Humanum genus

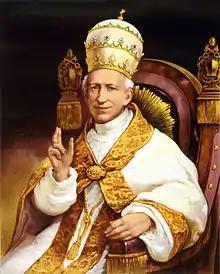
HG 31: "As Our predecessors have many times repeated, let no man think that he may for any reason whatsoever join the Masonic sect, if he values his Catholic name and his eternal salvation as he ought to value them."

Humanum genus is a papal encyclical promulgated on 20 April 1884 by Pope Leo XIII.